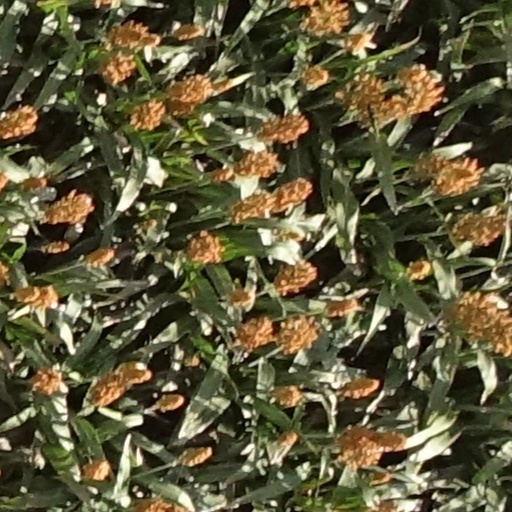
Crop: sorghum